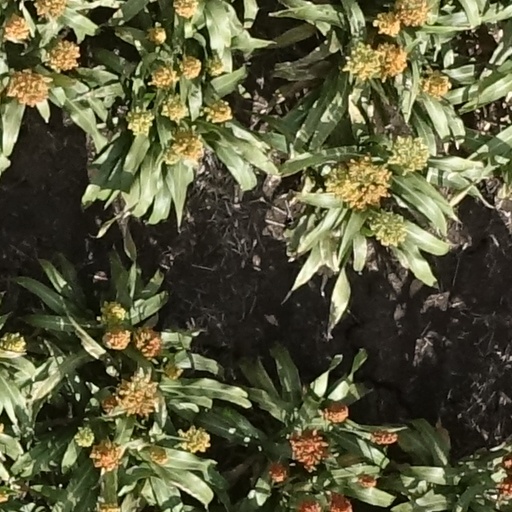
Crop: sorghum